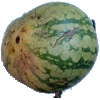
Label: watermelon